50 Rockefeller Plaza

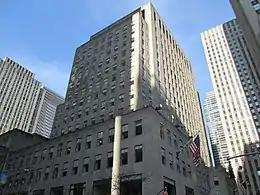
50 Rockefeller Plaza

50 Rockefeller Plaza (formerly the Associated Press Building) is a 15-story building located at Rockefeller Plaza between 50th and 51st Streets in Midtown Manhattan, New York City. Completed in 1938, the building is part of Rockefeller Center and, like the rest of the complex, was built in the Art Deco style.